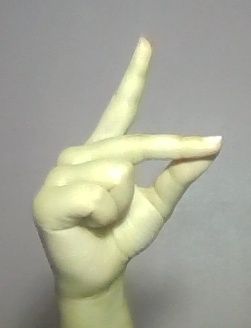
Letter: ta